Pain in amphibians

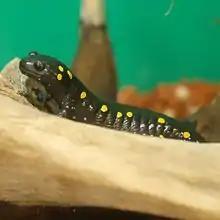
The spotted salamander can learn to use visual cues to locate rewards.

It has been argued that although a high cognitive capacity may indicate a greater likelihood of experiencing pain, it also gives these animals a greater ability to deal with this, leaving animals with a lower cognitive ability a greater problem in coping with pain.